Grain d'Orge Brewery

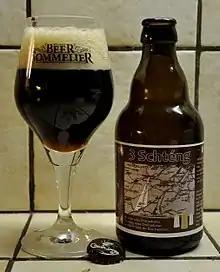

3 Schténg is a traditional dark brown sour beer (Flemish Old Brown) with an abv of 6%, produced using the top fermentation process. It was introduced in 2002.